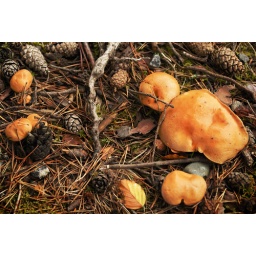
Not the margarine, but the forest floor in Applecross.